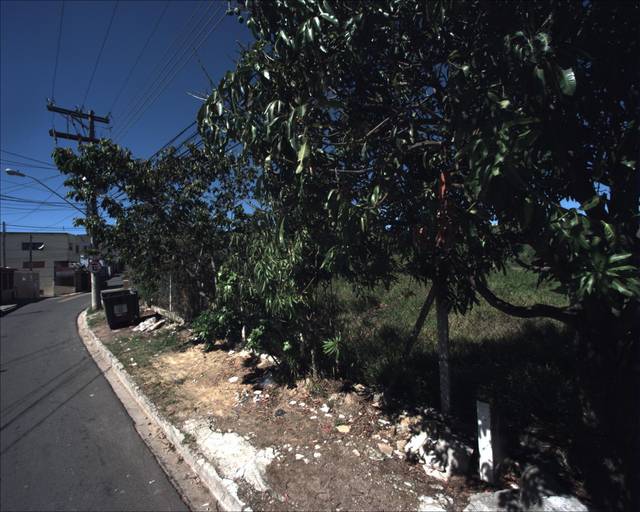
Region: Brazil
Coordinates: -23.523, -47.438